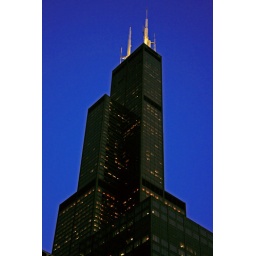
Sears tower is the tallest building in North America since 1973. the biggest building in the world sience 1974